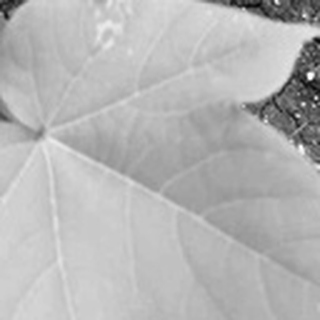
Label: healthy_cotton